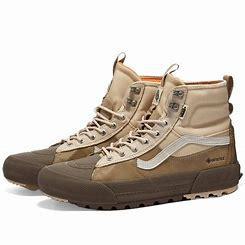
Brand: Vans
Model: SK8 Hi MTE